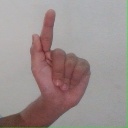
अक्षर: ळ